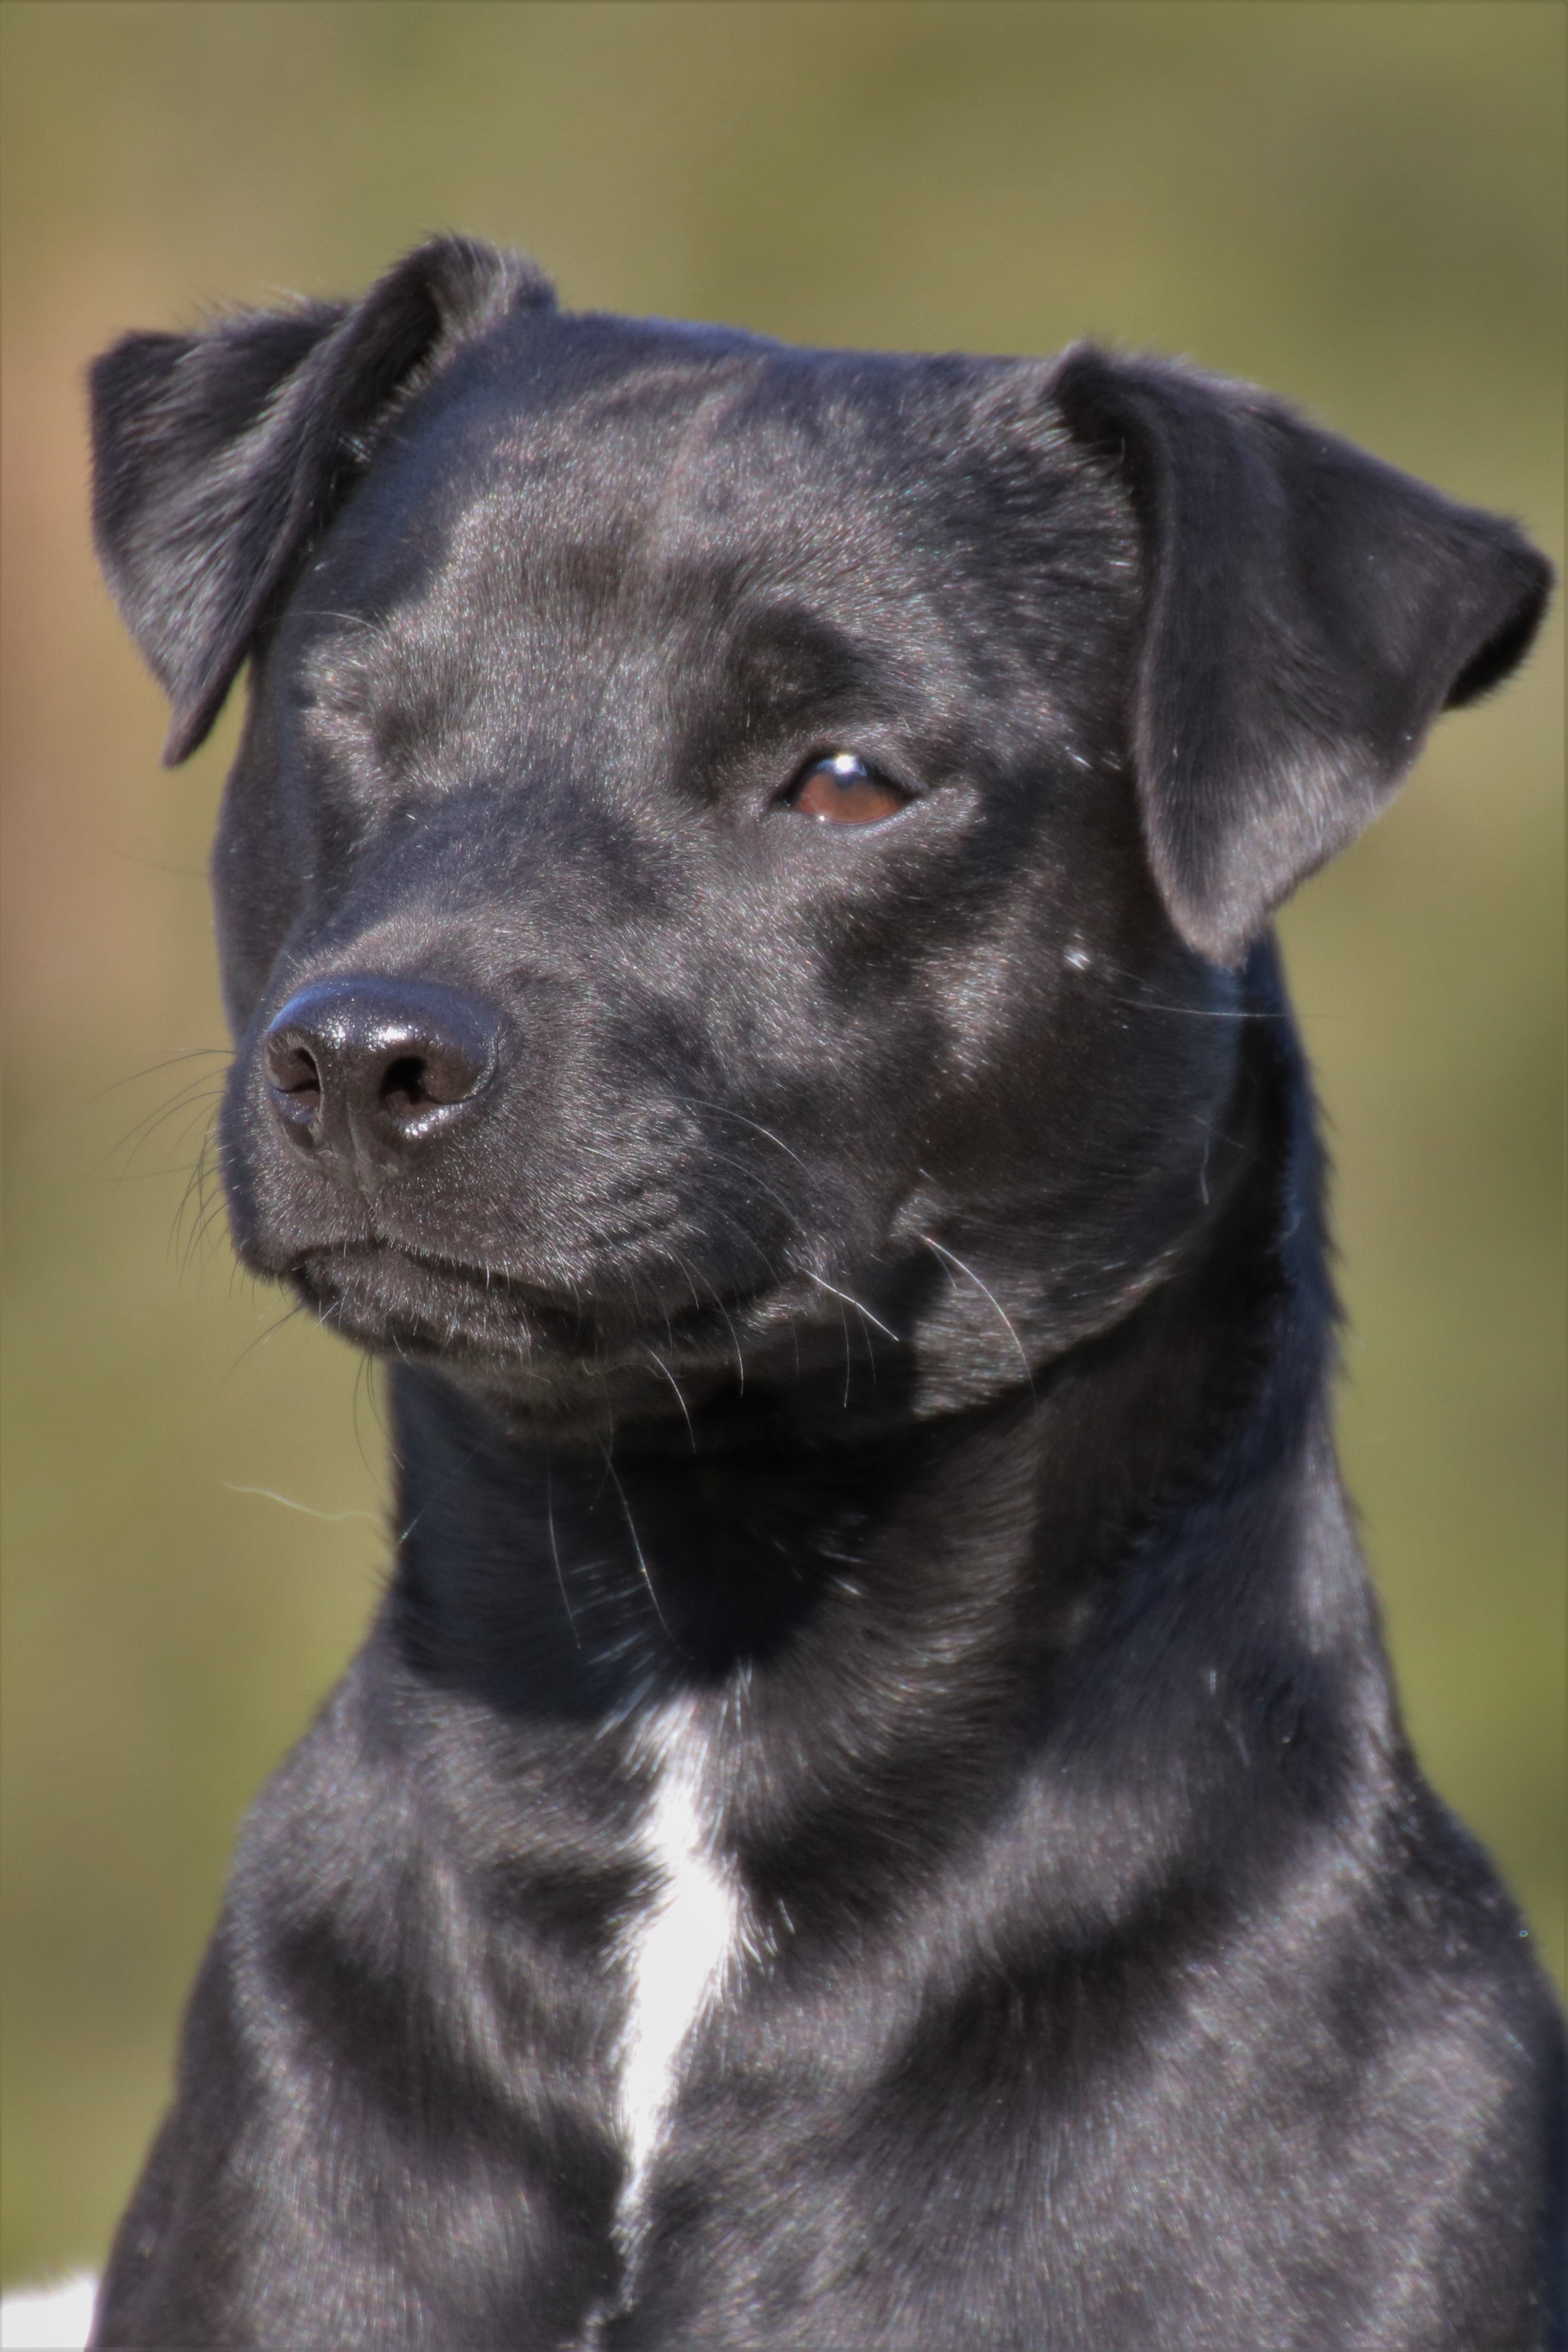
dog, spring, mammal, black, vertebrate, dog breed, terrier, staffordshire bull terrier, guard dog, patterdale terrier, dog like mammal, carnivoran